Chris Laidlaw

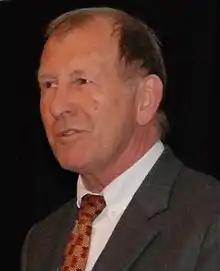
Laidlaw in 2007

Christopher Robert Laidlaw (born 16 November 1943) is a New Zealand politician and former rugby union player, Rhodes Scholar, public servant, diplomat and radio host.